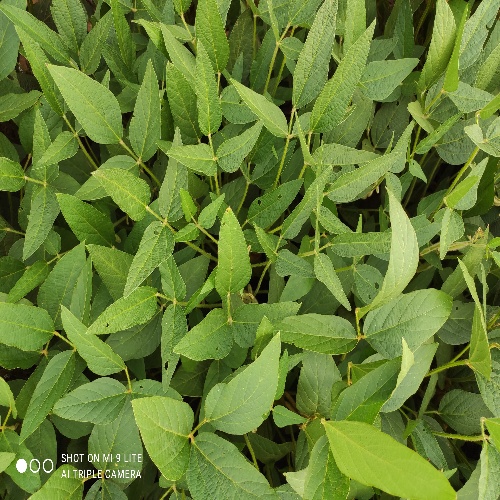
Label: Caterpillar